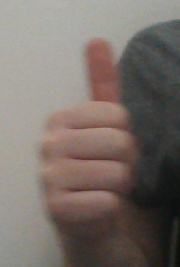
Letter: aleff